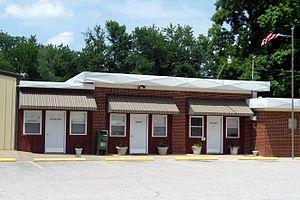
La ville de Greenland est située dans le comté de Washington, dans l’État de l’Arkansas, aux États-Unis. Sa population s’élevait à 1 259 habitants lors du recensement de 2010, estimée à 1 406 habitants en 2017.